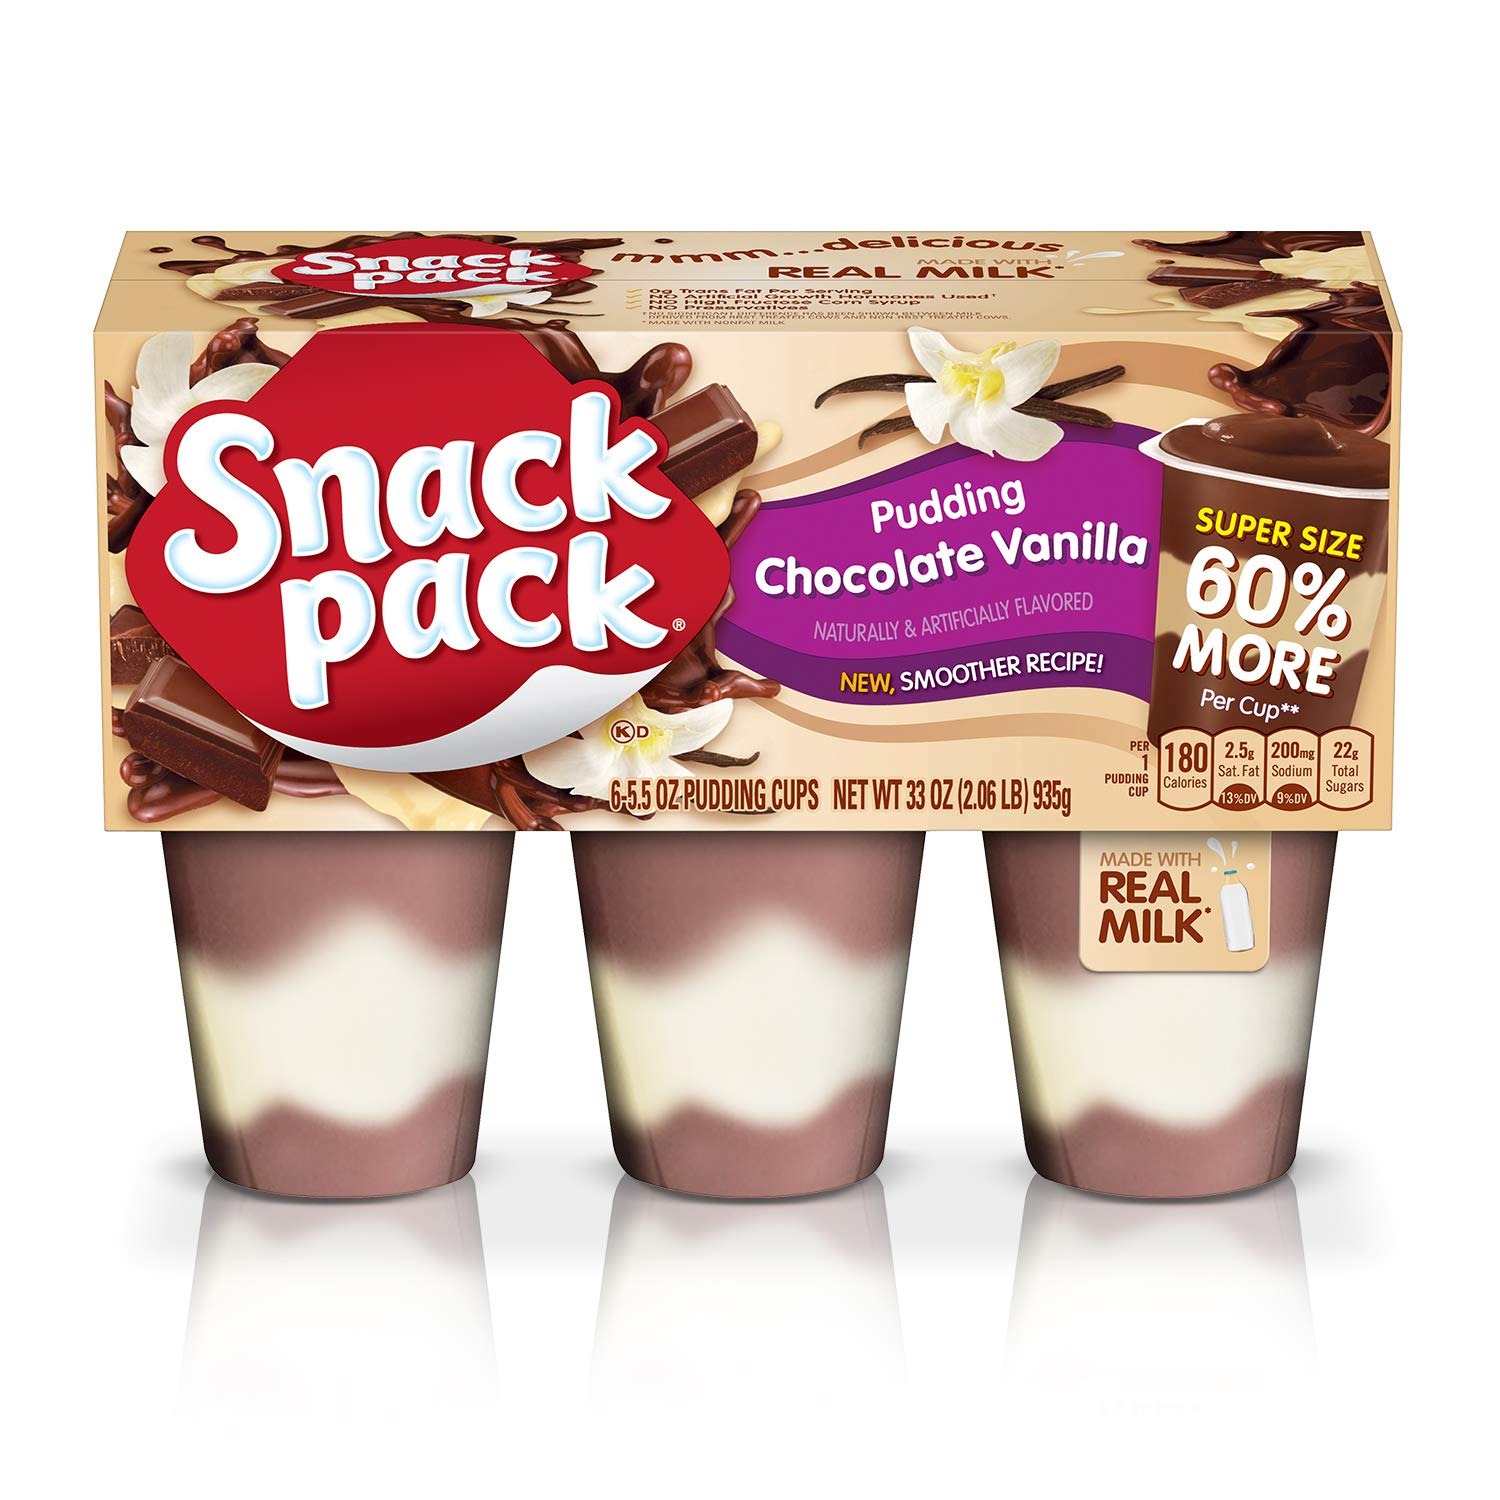
Item Name: Snack Pack Pie Pudding Cups, Chocolate and Vanilla, 33 oz (6 ct)
Bullet Point 1: Satisfy your cravings for both of your favorite classic flavors with Super Snack Pack Chocolate Vanilla Pudding Cups
Bullet Point 2: Rich chocolate is layered with creamy vanilla in this perfect sweet snack
Bullet Point 3: Chocolate Vanilla Snack Pack Pudding Cups are gluten-free and made with real milk
Bullet Point 4: Perfect for a sack lunch or on-the-go, these delicious pudding cups make a great treat any time of day
Bullet Point 5: Super Snack Pack Chocolate Vanilla Pudding Cups have 180 calories with no preservatives and zero grams trans fat per 5.5 oz serving. No artificial growth hormones used.* (*No significant difference has been shown between milk derived from rBST-treated cows and non-rBST treated cows.)
Value: 33.0
Unit: Ounce

Price: 3.855